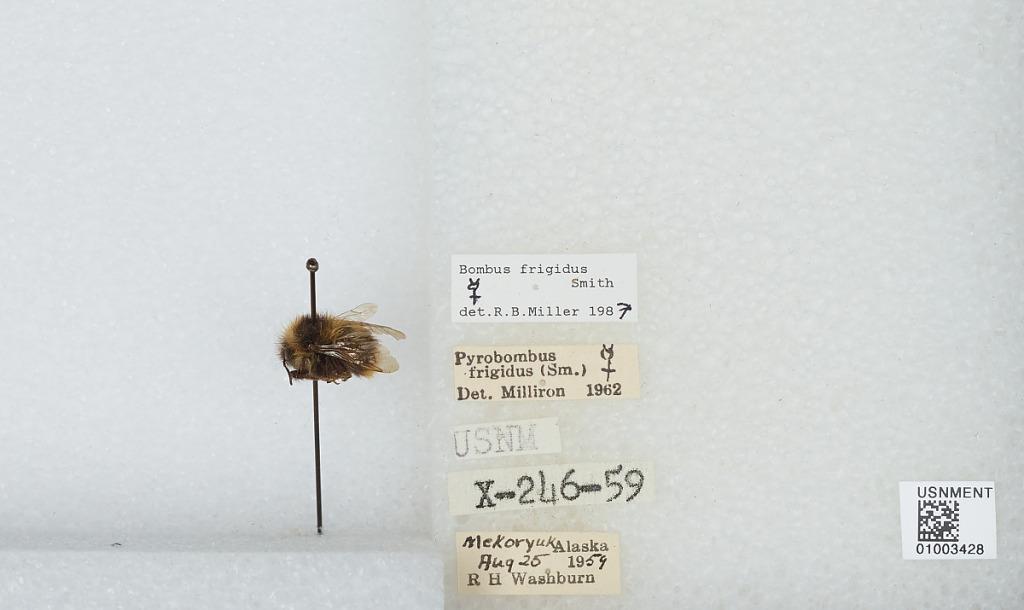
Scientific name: Bombus (Pyrobombus) frigidus Smith
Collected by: R. Washburn
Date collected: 1959-8-25
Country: United States
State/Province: Alaska
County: Bethel
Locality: Mekoryuk
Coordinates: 60.3892, -166.207
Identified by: Miller, R. B.